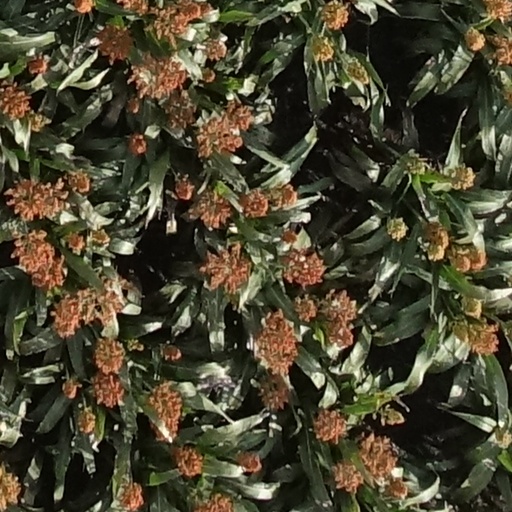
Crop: sorghum